European Drag Racing Championship

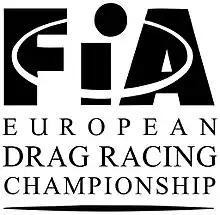
FIA European Drag Racing Championship logo

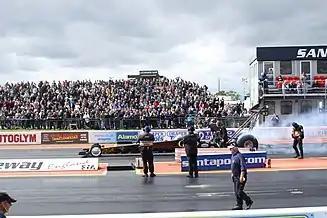
European Drag Racing Championship at Santa Pod Raceway

Prior to 2006 the Pro Mod Champion was determined by the winner of the Nordic Drag Racing Series (NDRS), which is part of the Swedish Drag Racing Board.